Naval Museum of Halifax

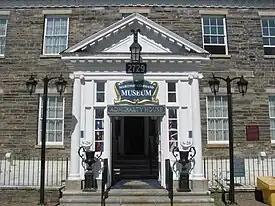
Entrance to the museum

As the residence of one of the most important officials in Halifax, Admiralty House hosted many social and ceremonial events in the 19th century. One of the largest was a ball in 1848 for 600 guests hosted by Admiral Thomas Cochrane, Earl of Dundonald, famous as the inspiration for the fictional characters Horatio Hornblower by C. S. Forester and Jack Aubrey by Patrick O'Brian. Another famous resident of the house was Admiral Francis Austen, brother of the famous novelist Jane Austen. In all, 36 admirals lived in the house, the last being Sir Day Hort Bosanquet.